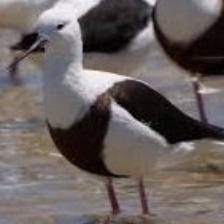
Species: BANDED STILT
Scientific name: CLADORHYNCHUS LEUCOCEPHALUS